Ekeby Church, Uppland

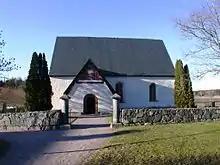
Ekeby Church

Ekeby Church is a medieval church in Östhammar Municipality, Uppsala County, Sweden. It belongs to the Church of Sweden.